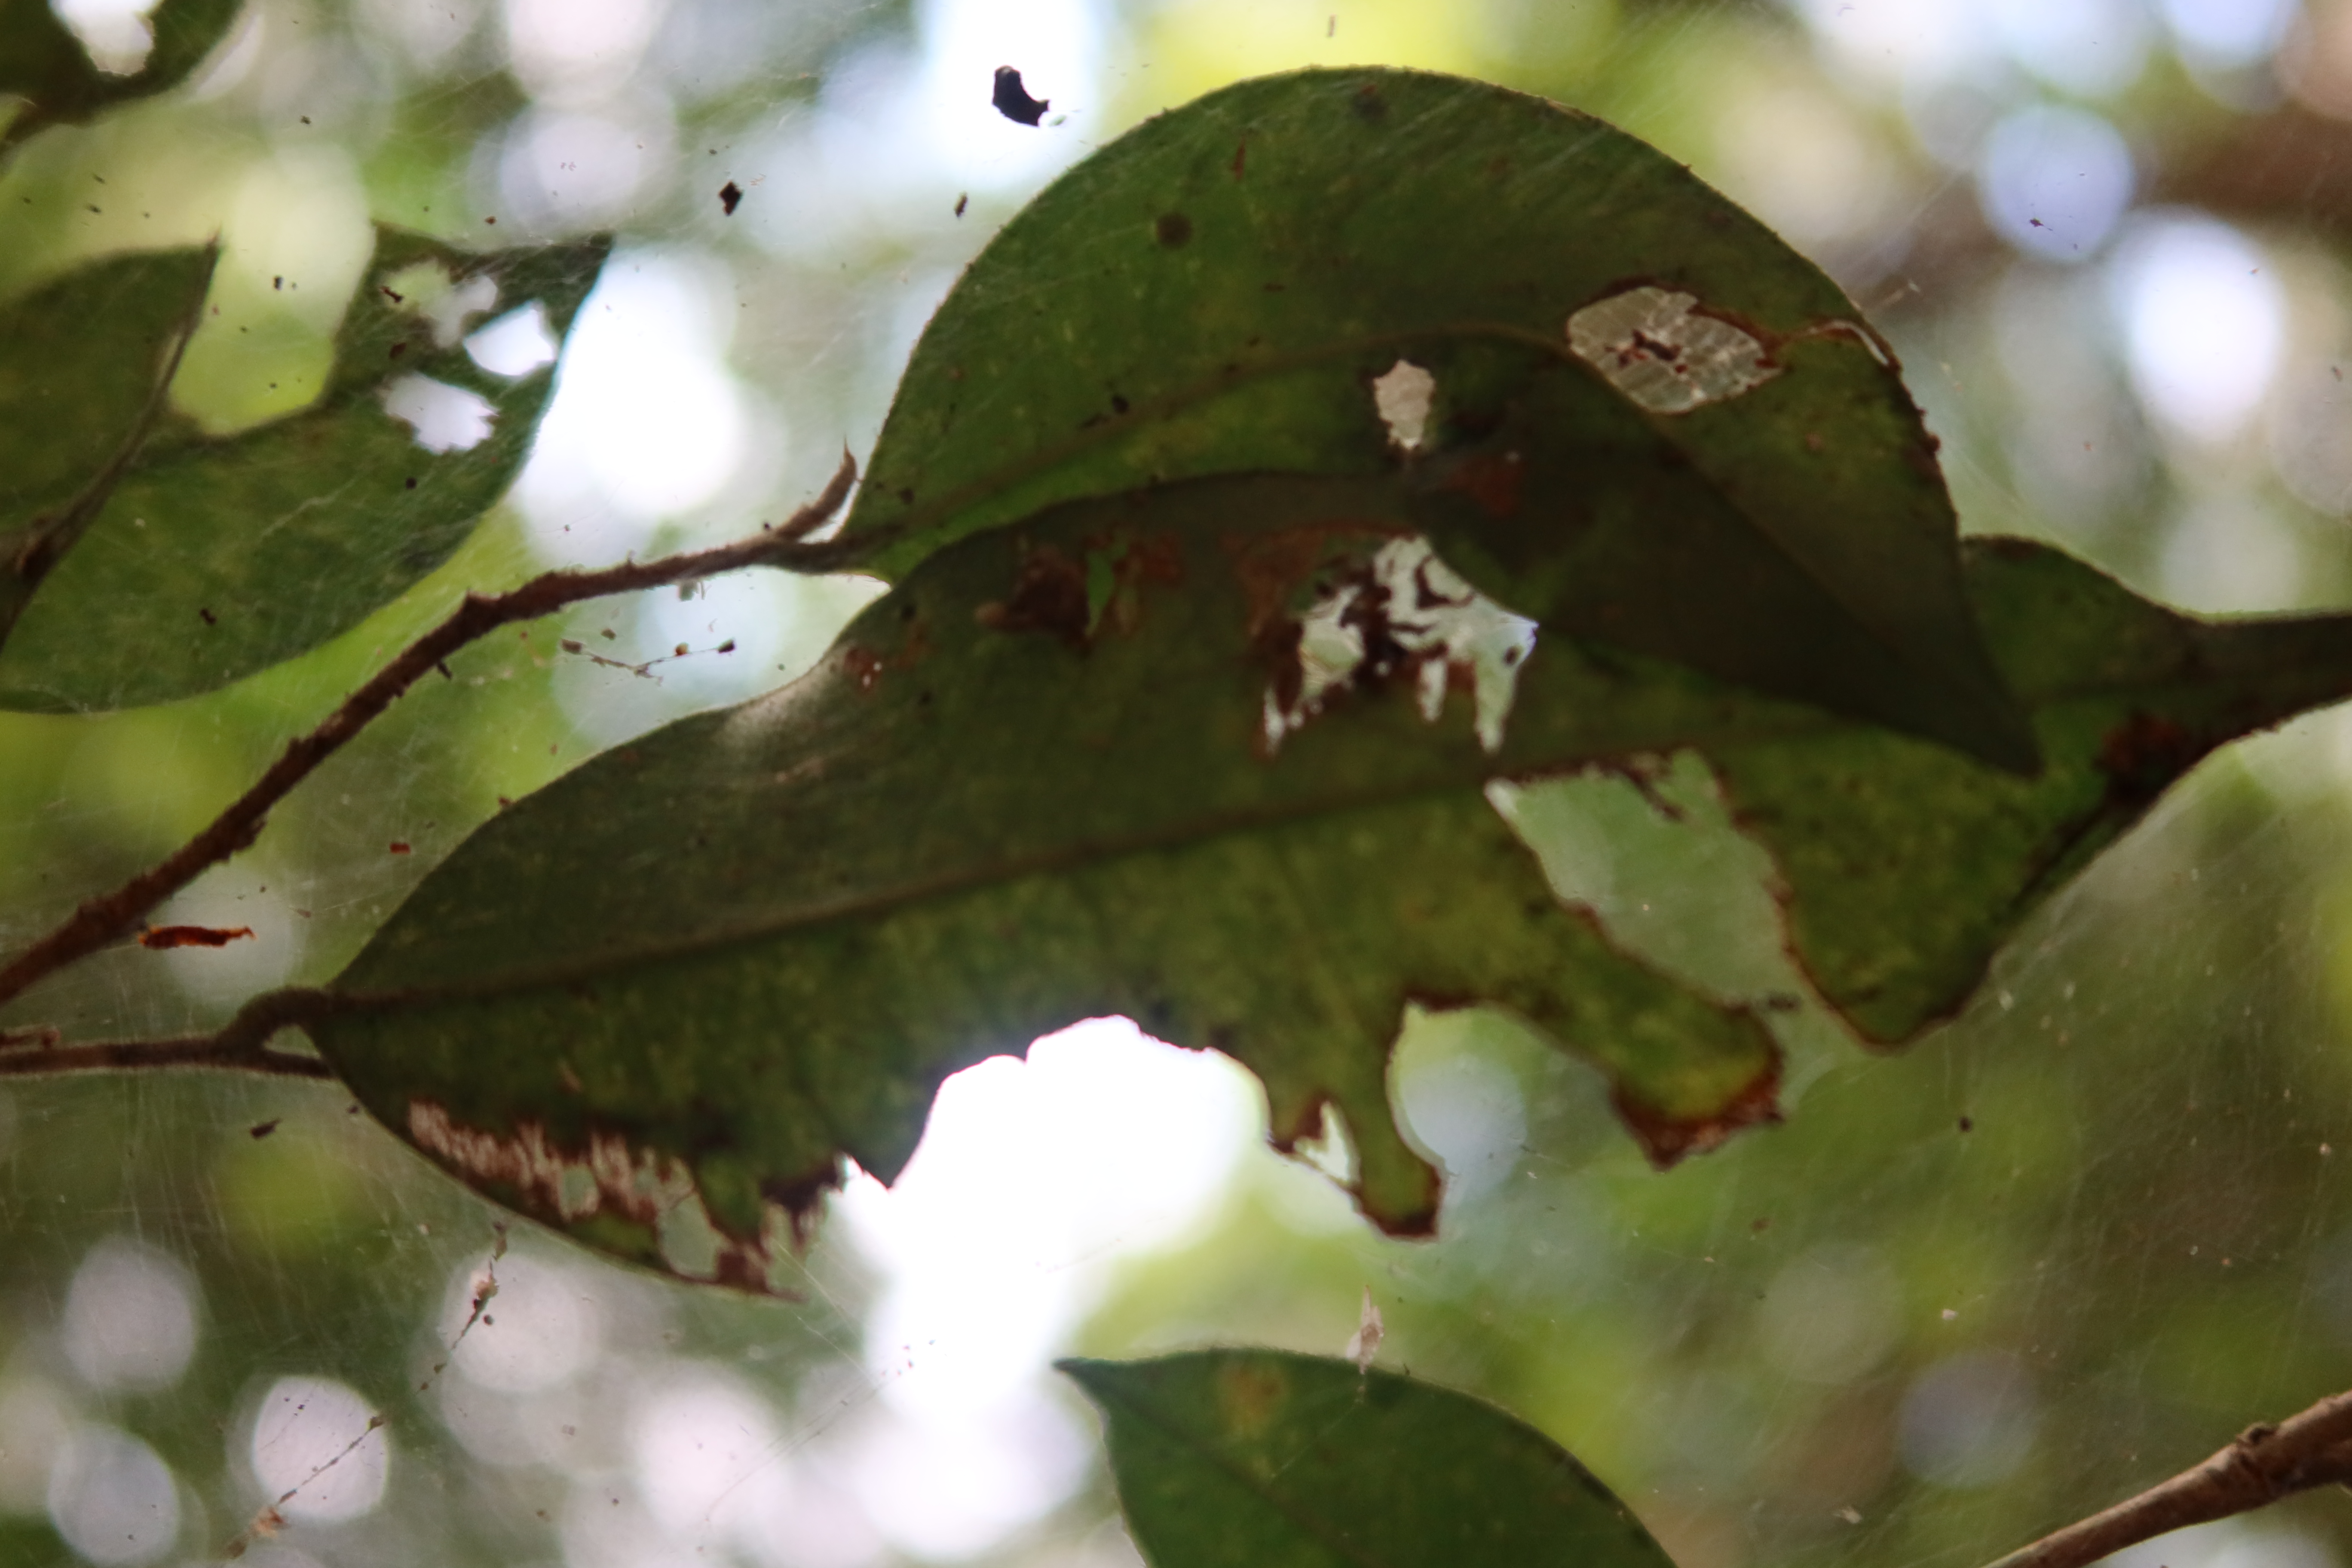
Label: Spiders